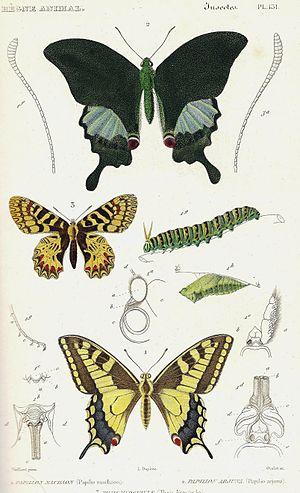
Planche N°131 du livre ""Le règne animal distribué d'après son organisation"" par Georges Cuvier (Tome 14), seconde édition de 1828, représentant
Le règne animal distribué d'après son organisation est une collection d'ouvrages écrits au XIXᵉ siècle par Cuvier pour servir de base à l'histoire naturelle des animaux et d'introduction à l'anatomie comparée.